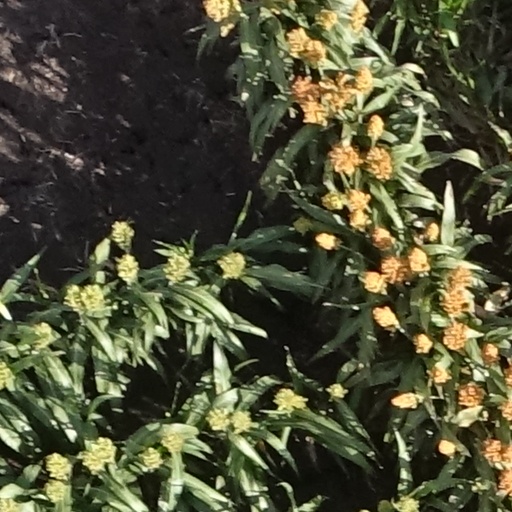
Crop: sorghum